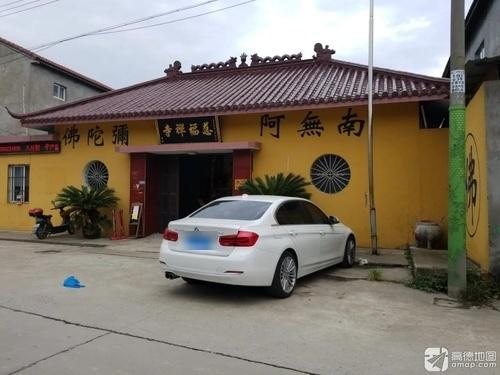
地标名称：慈福禅寺
所在城市：宁波市·鄞州区